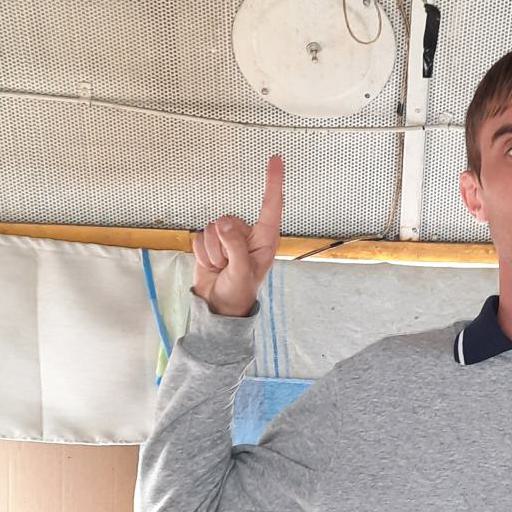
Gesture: one